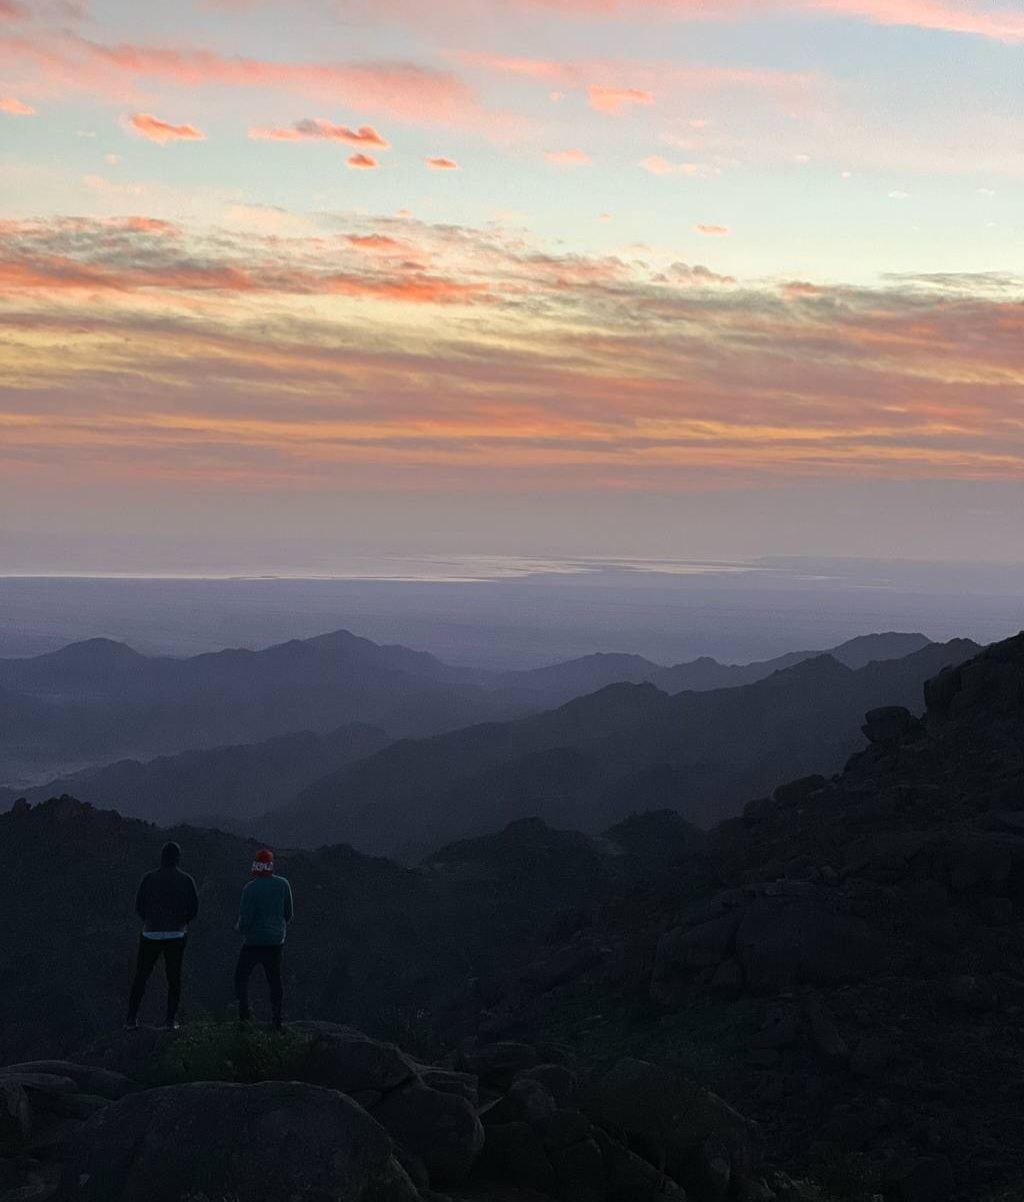
الوصف بالفصحى: شخصان يقفان على قمة جبلية صخرية يراقبان مشهد بزوغ الفجر
الوصف بالعامية السودانية: زولين واقفين فوق قمة الجبل بيتفرجوا على المنظر الرهيب وقت الشروق
التصنيف: Nature & Landscape